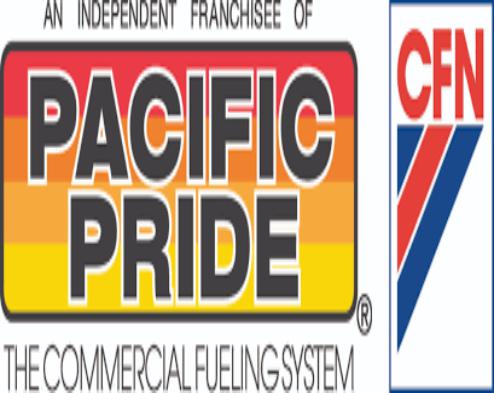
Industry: Transportation